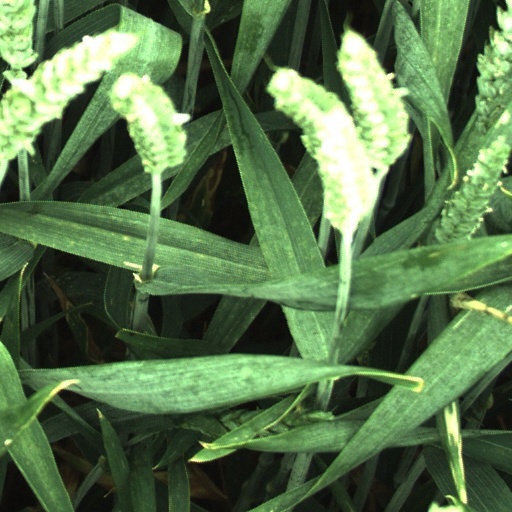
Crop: wheat